City National Bank (Tuscaloosa, Alabama)

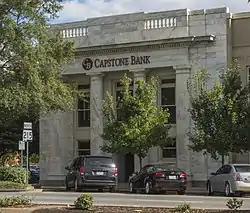
The former City National Bank from across University Boulevard

The City National Bank is an historic building in Tuscaloosa, Alabama. It was designed in the Classical Revival Style by William Leslie Welton and was built in 1922. It was listed on the National Register of Historic Places in 1985.